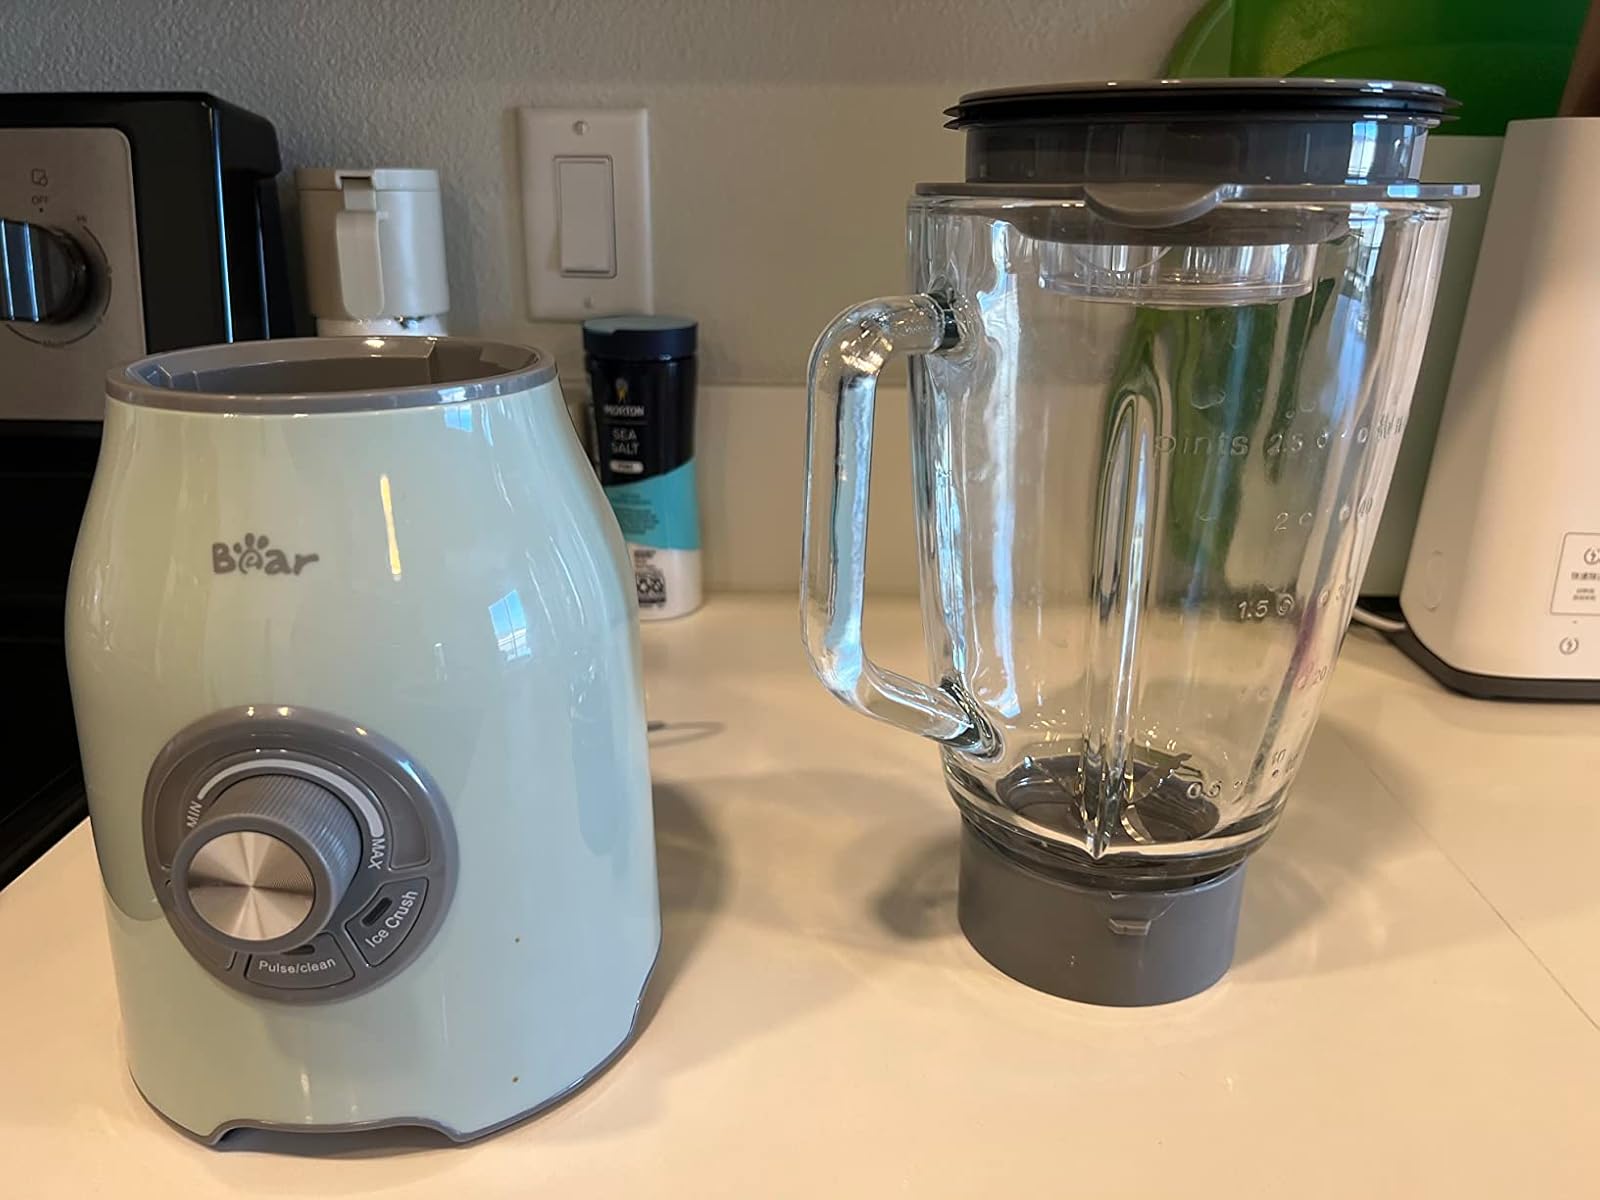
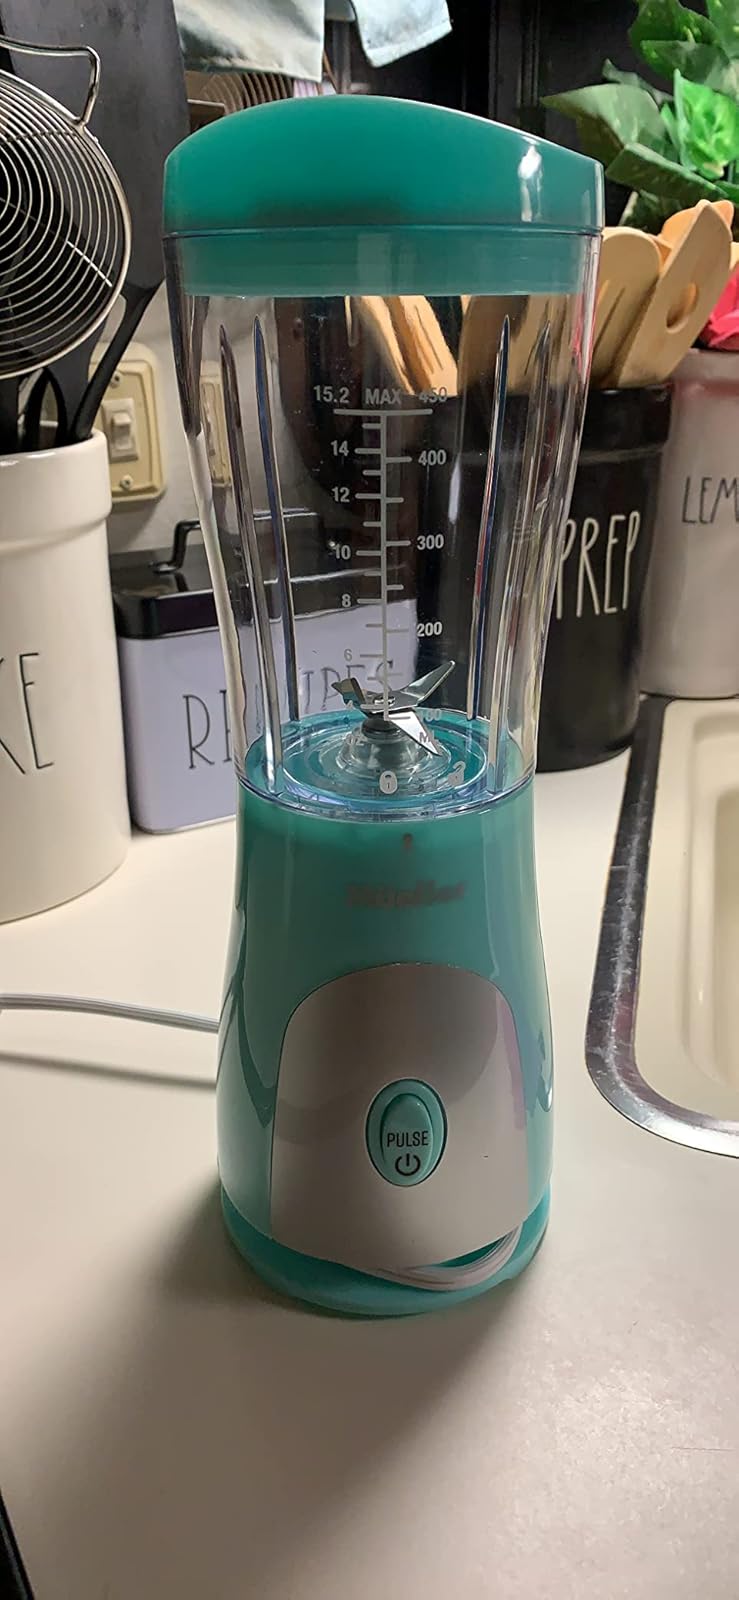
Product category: items_blender
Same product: no